Dr. Strangelove

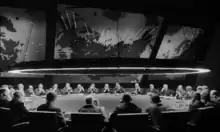
The War Room with the Big Board in the film

"Dr. Strangelove" was filmed at Shepperton Studios, near London, as Sellers was in the middle of a divorce at the time and unable to leave England. The sets occupied three main sound stages: the Pentagon War Room, the B-52 Stratofortress bomber and the last one containing both the motel room and General Ripper's office and outside corridor. The studio's buildings were also used as the Air Force base exterior. The film's set design was done by Ken Adam, the production designer of several "James Bond" films (at the time he had already worked on "Dr. No"). The black-and-white cinematography was by Gilbert Taylor, and the film was edited by Anthony Harvey and an uncredited Kubrick. The original musical score for the film was composed by Laurie Johnson, and the special effects were done by Wally Veevers. The opening theme is an instrumental version of "Try a Little Tenderness". The theme of the chorus from the bomb run scene is a modification of "When Johnny Comes Marching Home". Sellers and Kubrick got along well during the film's production and shared a love of photography.